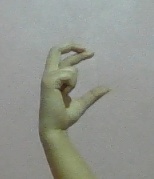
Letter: thal